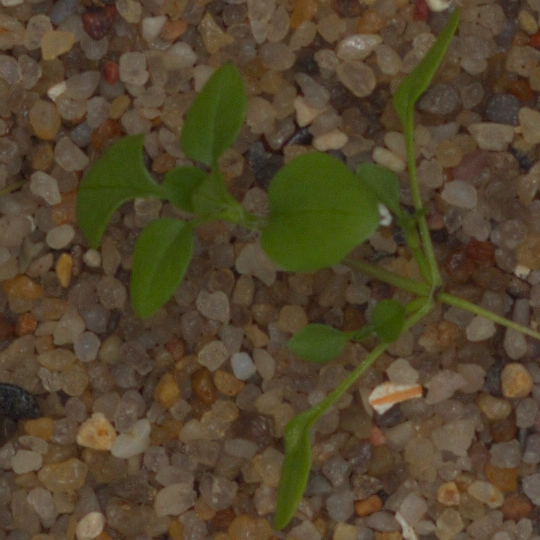
Label: common_chickweed